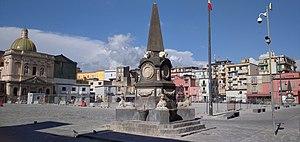
Les Obélisques et colonnes de Naples sont des structures monumentales dans le centre historique de la ville. Ils sont environ trente.